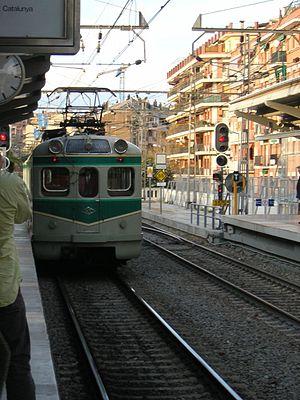
Les Chemins de fer de la généralité de Catalogne, connus sous le sigle de FGC, sont une entreprise ferroviaire catalane dont le siège social est situé à Barcelone. C'est une société publique créée en 1979. FGC exploite un réseau de plus de 300 km de lignes de chemin de fer principalement à voie métrique et de funiculaire. Son activité s'étend également à des lignes d'autobus en correspondance avec les lignes ferroviaires.